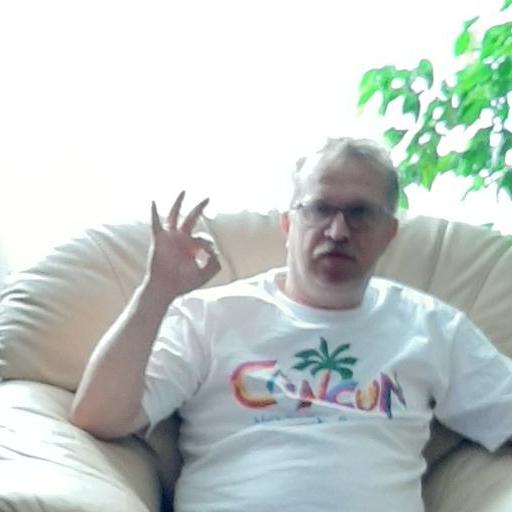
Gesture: ok